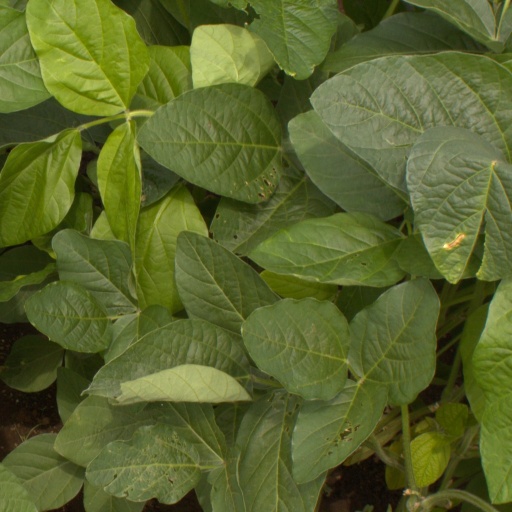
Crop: soybean